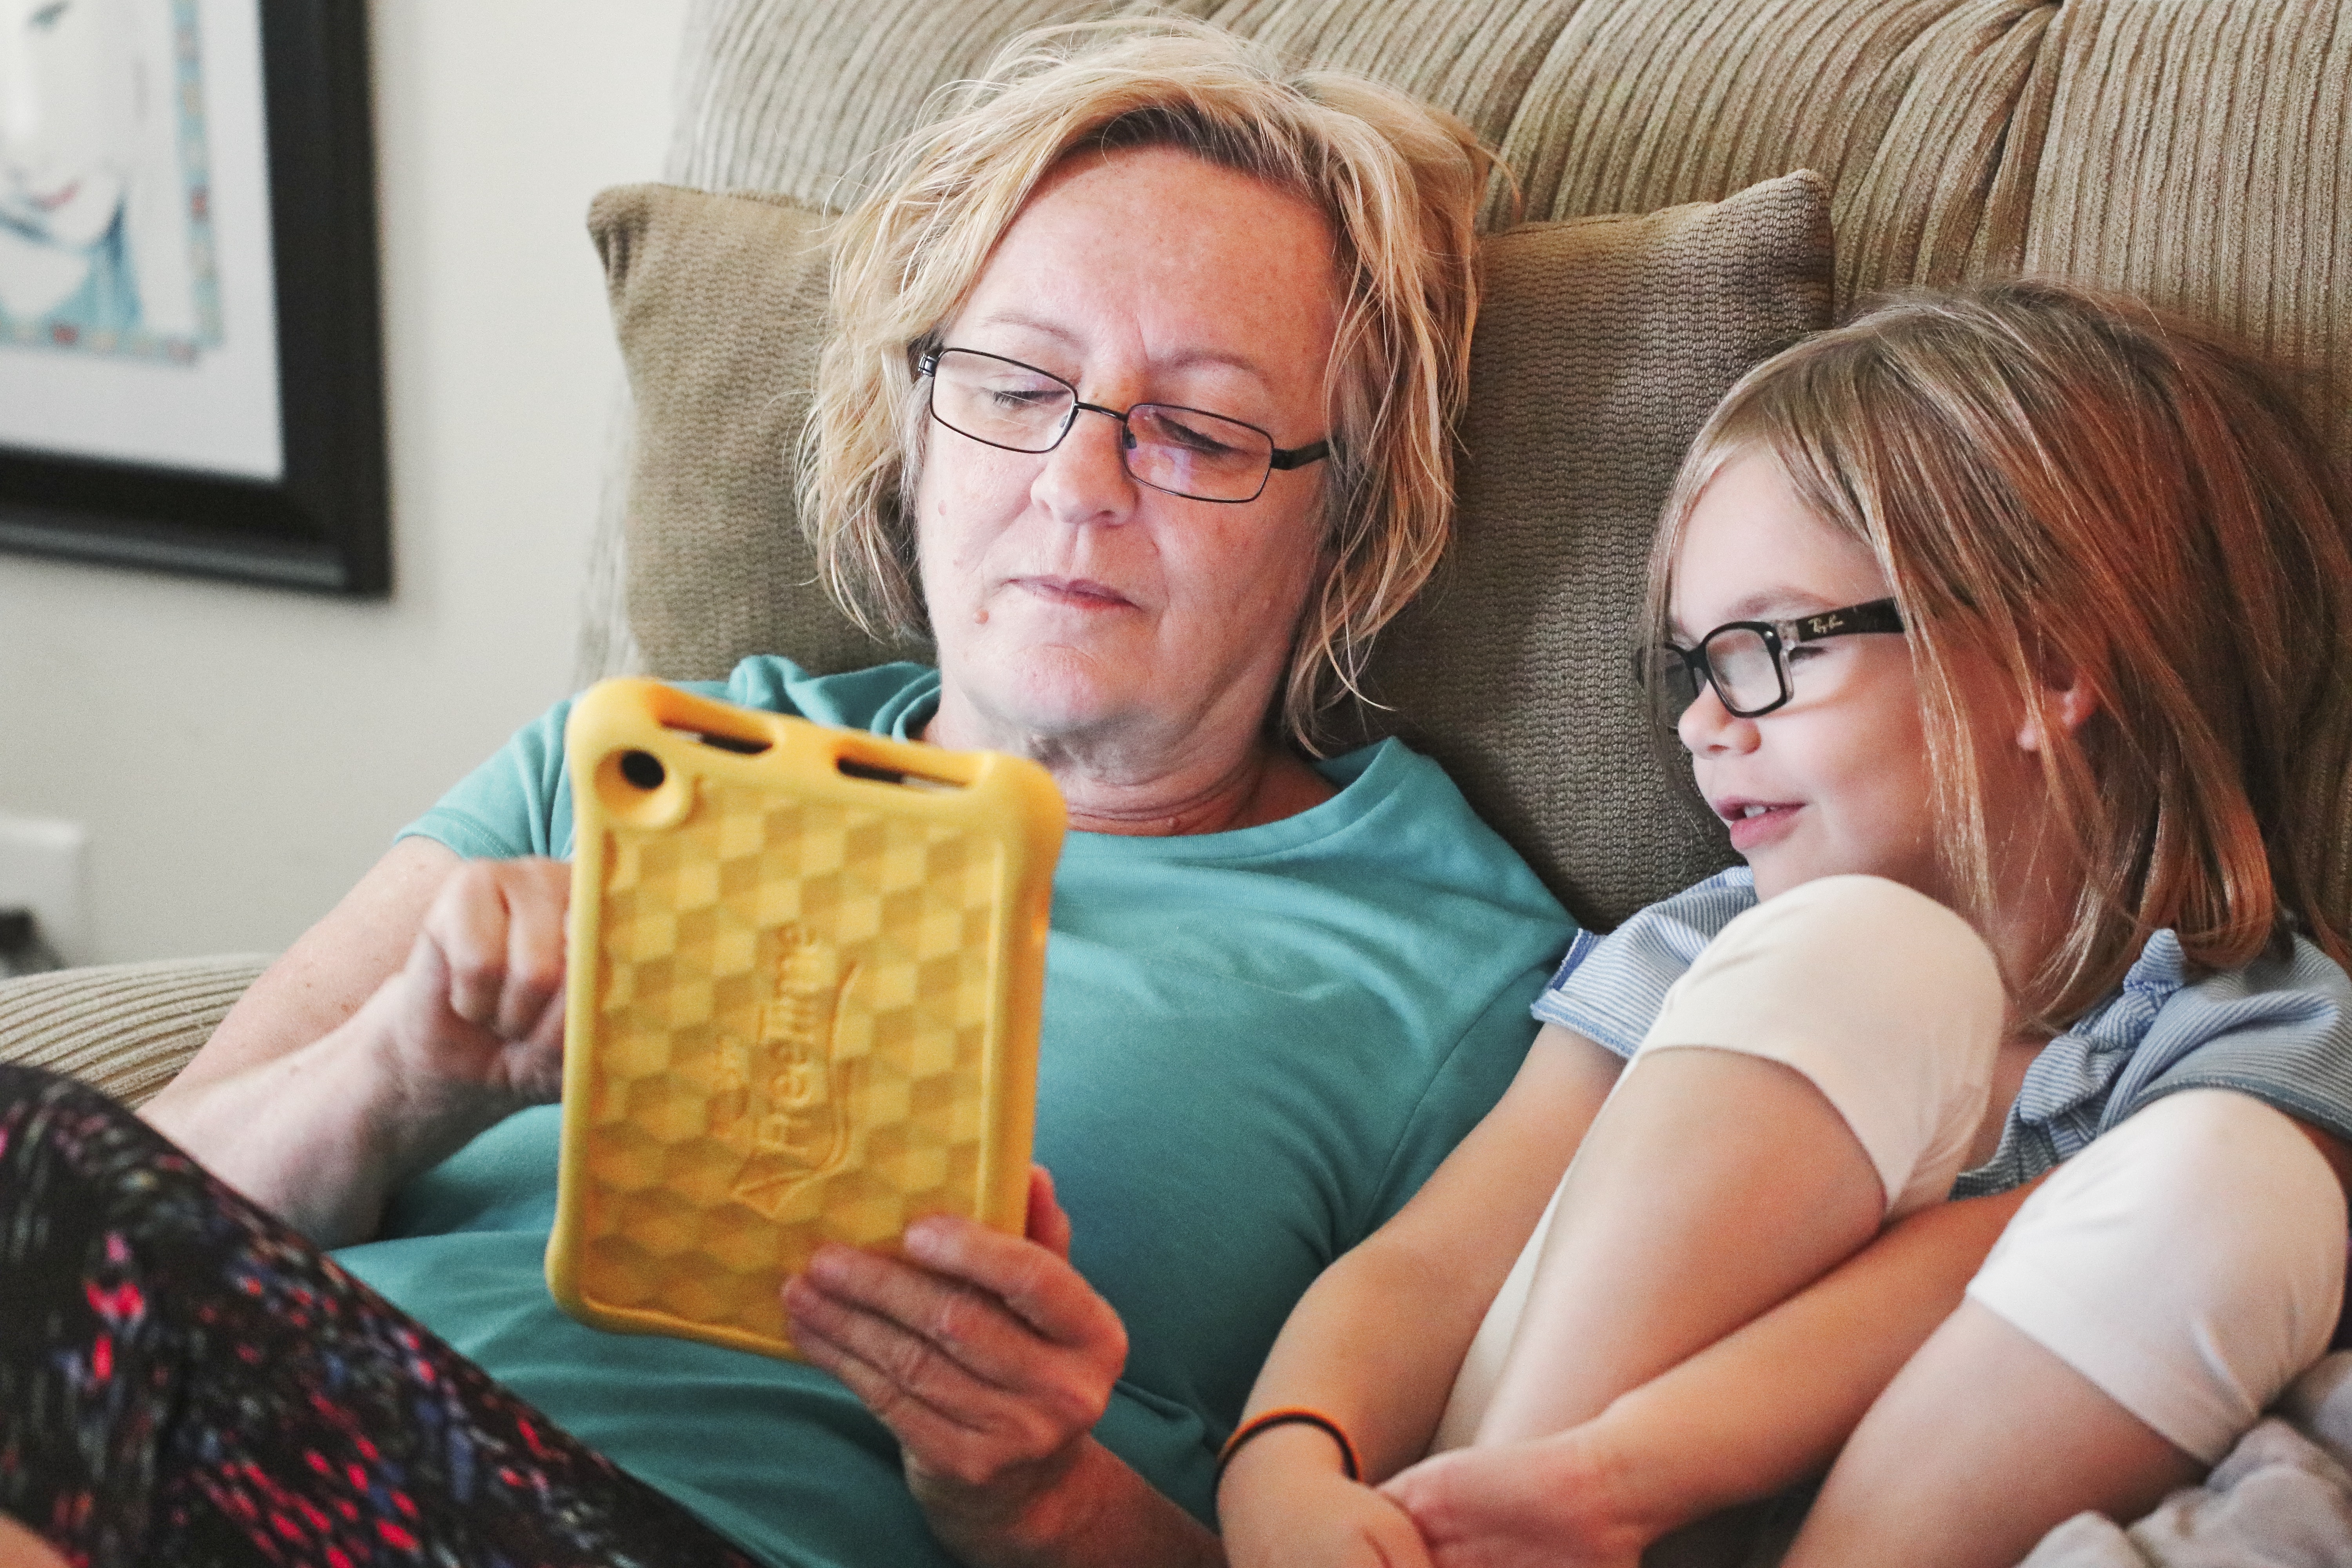
child, junk food, food, glasses, snack, vacation, reading, cuisine